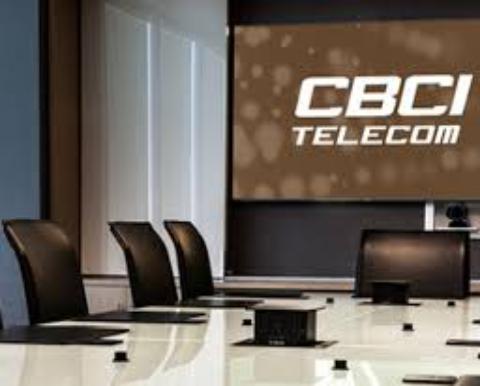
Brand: CBCI Telecom
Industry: Others